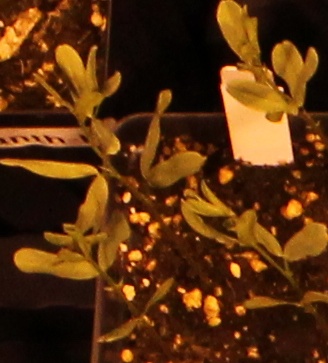
Label: Lentil